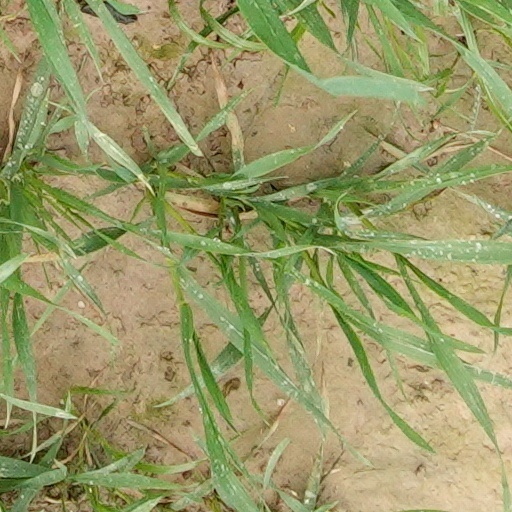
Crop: wheat